Daniel Thomas Turley Murphy

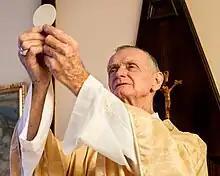

Daniel Thomas Turley Murphy (born January 25, 1943) is an American born bishop in the Catholic Church and is the bishop emeritus of the Diocese of Chulucanas in the Piura Region of Peru, serving from 2000 until April 2nd, 2020.